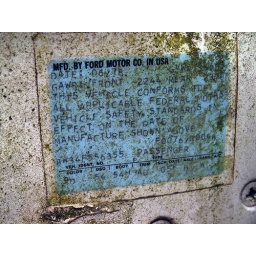
Remains of Car 5, an ex-KOMO TV car near Mt. St. Helens, photographed May 18, 2007